List of subcamps of Neuengamme

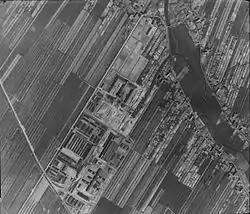
Image of Neuengamme camp taken by an RAF surveillance aircraft on 16 April 1945

Below is an incomplete list of SS subcamps of Neuengamme camp system operating from 1938 until 1945. The Neuengamme concentration camp established by the SS in Hamburg, Germany, became a massive Nazi concentration camp complex using prisoner forced labour for production purposes in World War II. Some 99 SS subcamps were part of the Neuengamme camp system, with up to 106,000 inmates. The number of prisoners per location ranged from more than 5,000 to only a dozen at a work site. Beginning in 1942, inmates of Neuengamme were also transported to the camp "Arbeitsdorf". "Toward the ends of the war three times more prisoners were in satellite camps than in the main camp" wrote Dr. Garbe of the "Neuengamme Memorial Museum". Several of the subcamps have memorials or plaques installed, but as of 2000, there was nothing at 28 locations.